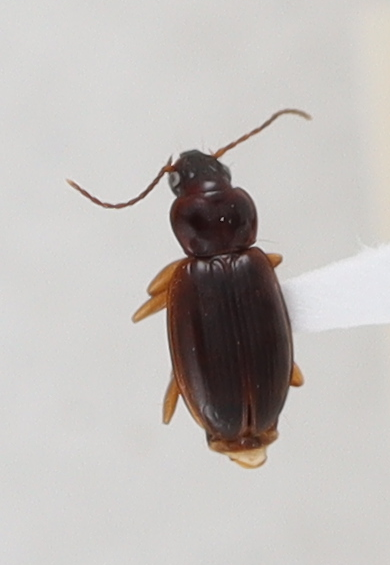
Scientific name: Trechus obtusus
Plot: 14
Trap: W
Collected: 20210908